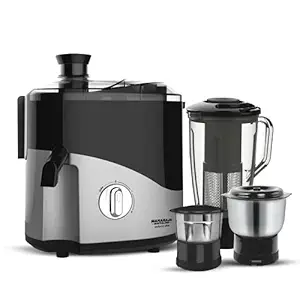
Maharaja Whiteline Odacio Plus 550-Watt Juicer Mixer Grinder with 3 Jars (Black/Silver)
Category: Home&Kitchen
Price: 3349 (list price: 4799)
Rating: 3.7 (4,200 ratings)
About this product: 550 W : Higher the Wattage, tougher the Juicing/Grinding|30 mins continuous grinding & juicing. Large Feeder Tube : Full Apple Feeder Tube.Integrated Juice Carafe : Yes|100% Food grade safe|Versatile (3jars): 1.5l blender jar, 0.7l grinding jar, 0.4l chutney jar|Detachable anti-drip spout to prevent spillage of juice|Durable stainless steel juicer mesh|Pusher for effective juicing